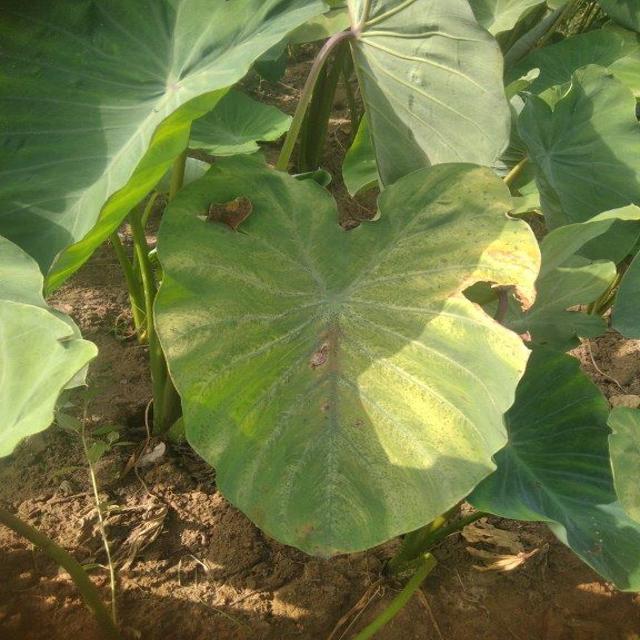
Label: Mid_Blight